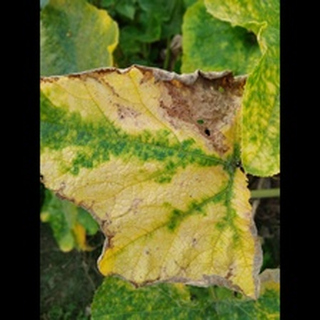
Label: pumpkin_mosaic_disease